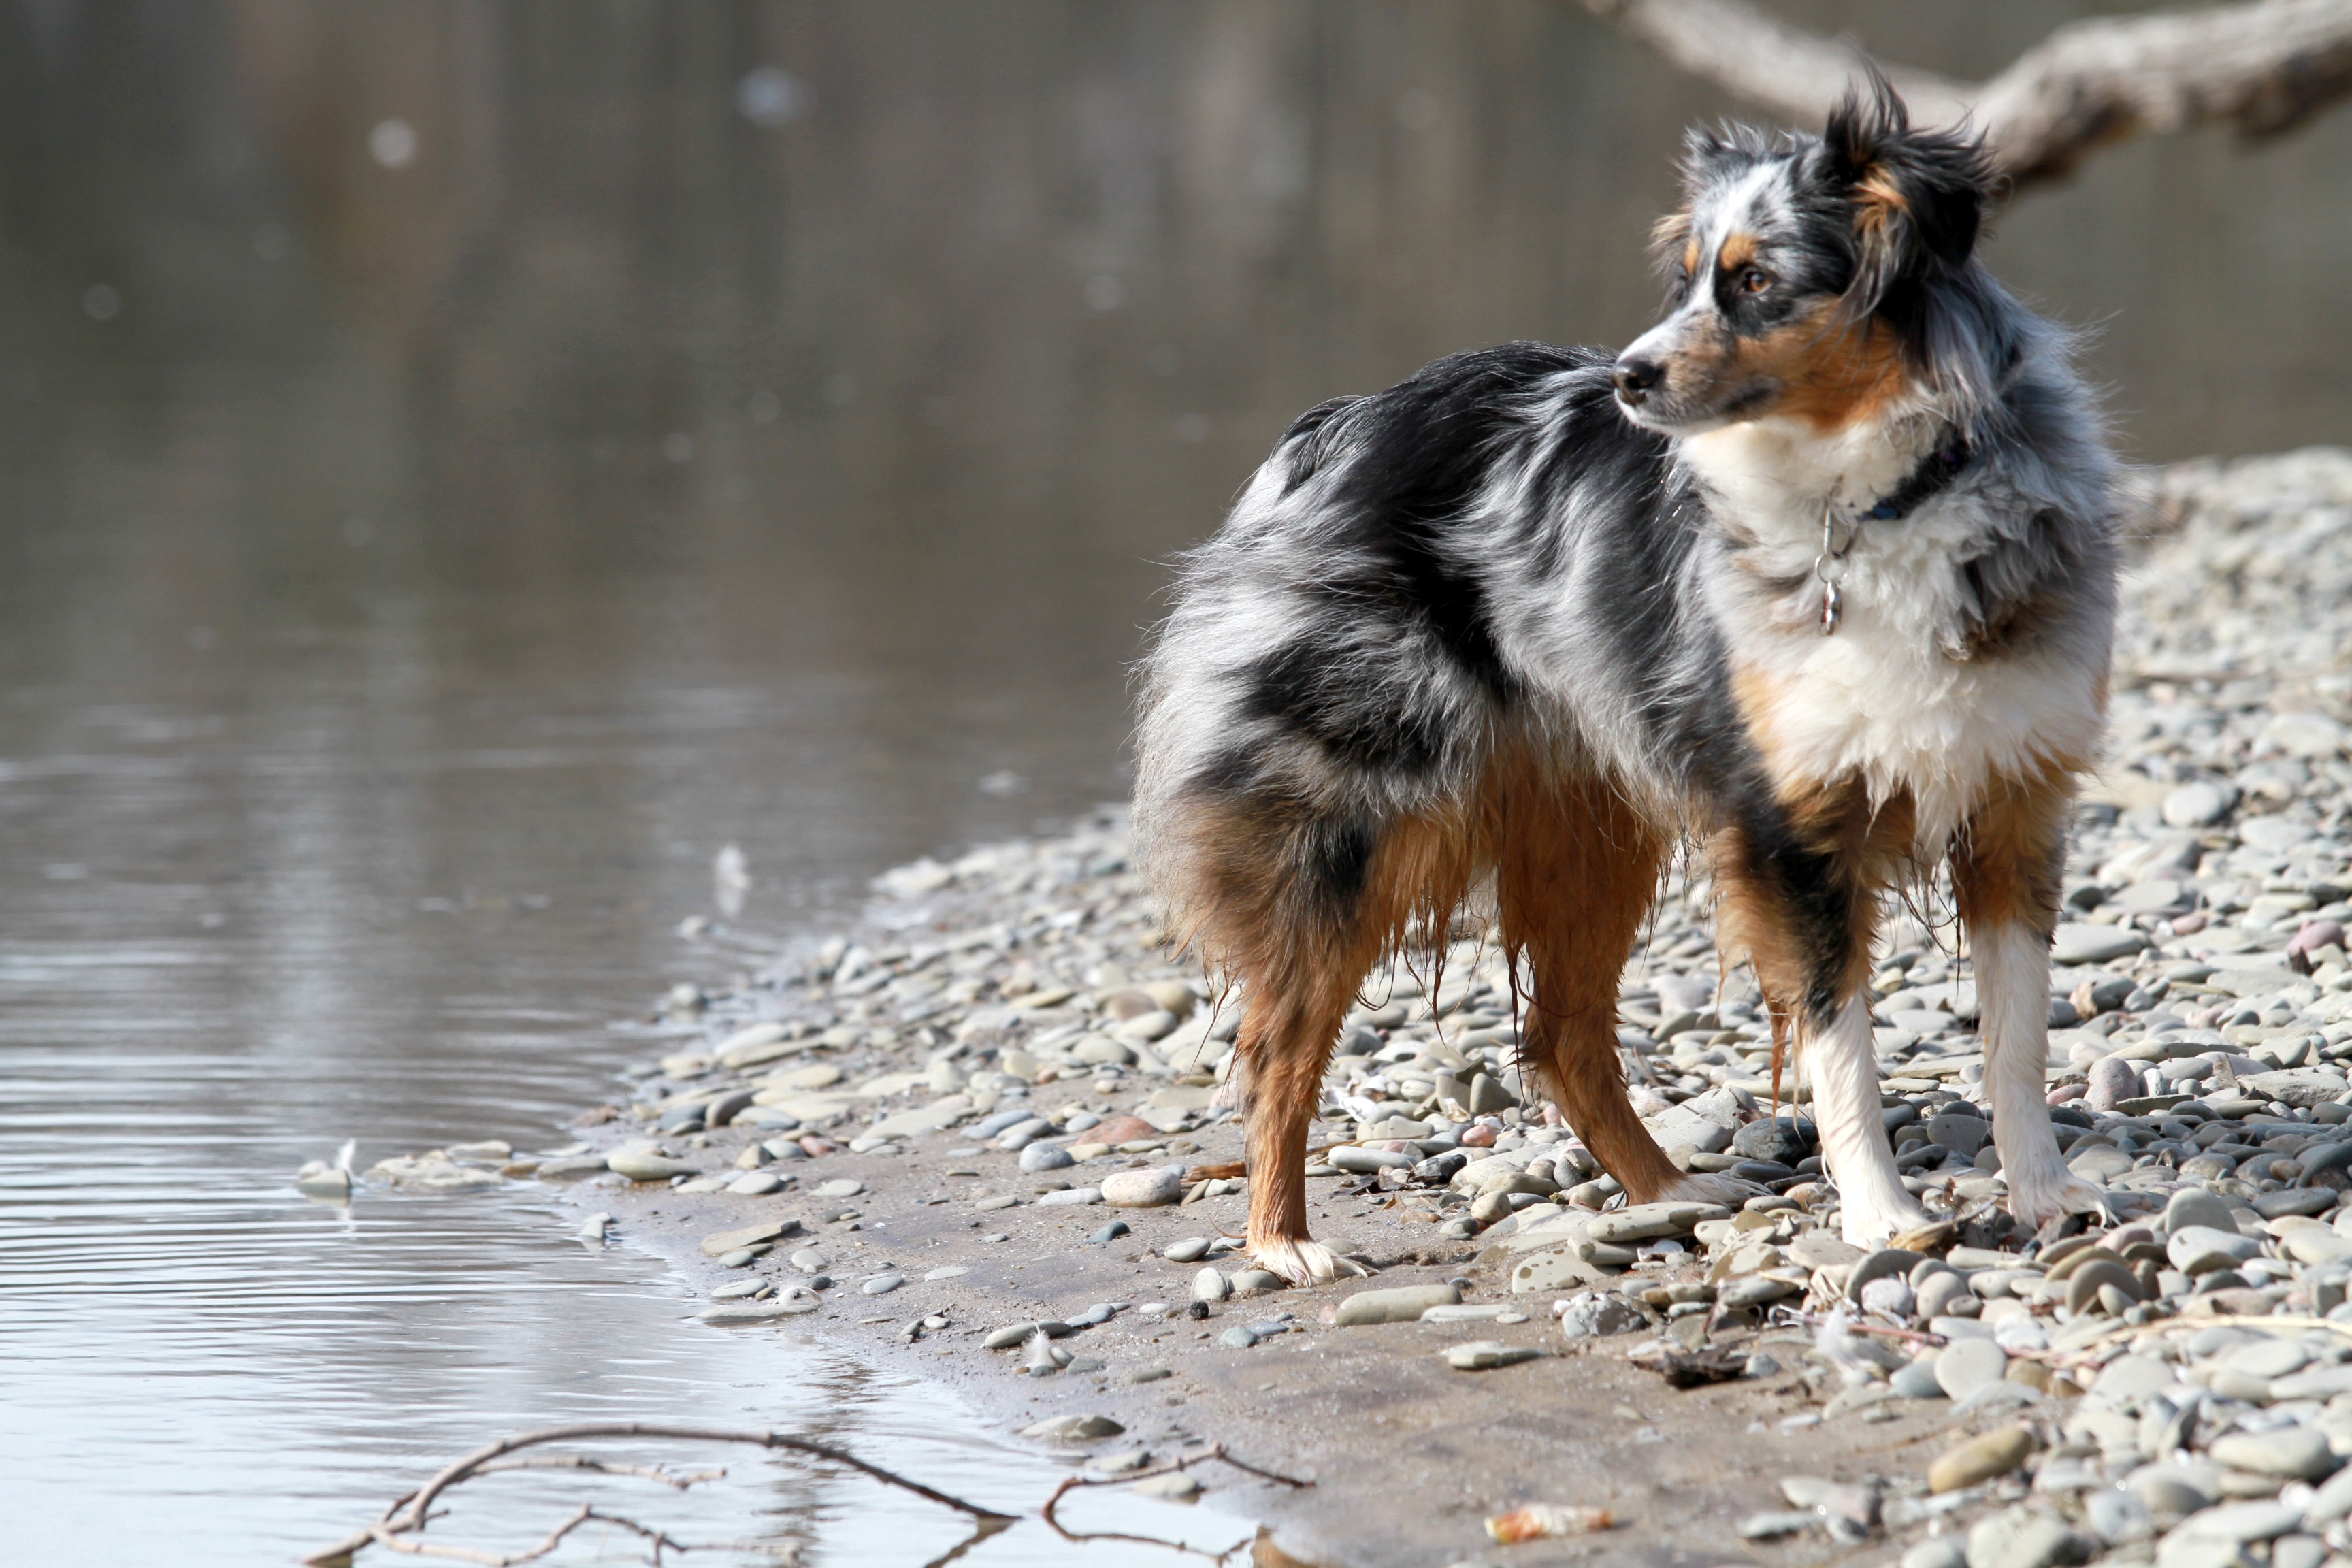
dog, animal, canine, wildlife, pet, fur, young, mammal, fauna, shepherd, outdoors, australian, vertebrate, domestic, adorable, australian shepherd, street dog, shetland sheepdog, dog like mammal